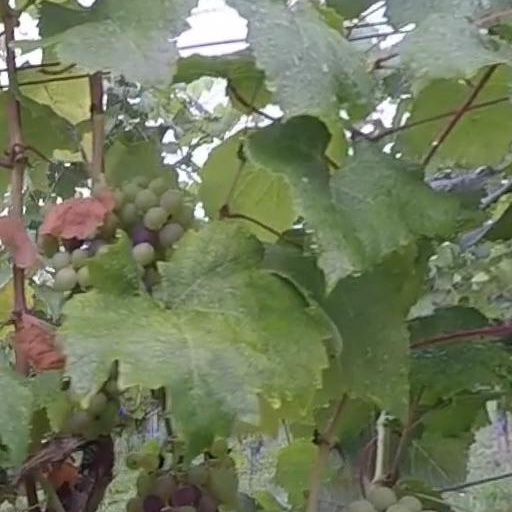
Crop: grape